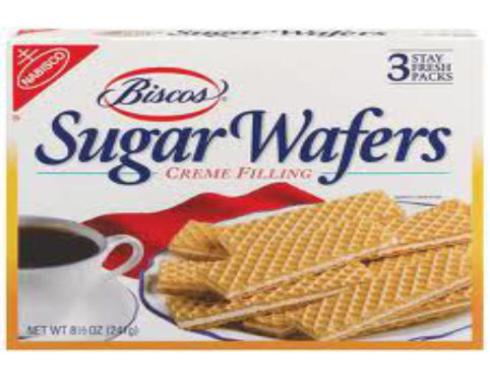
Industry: Food